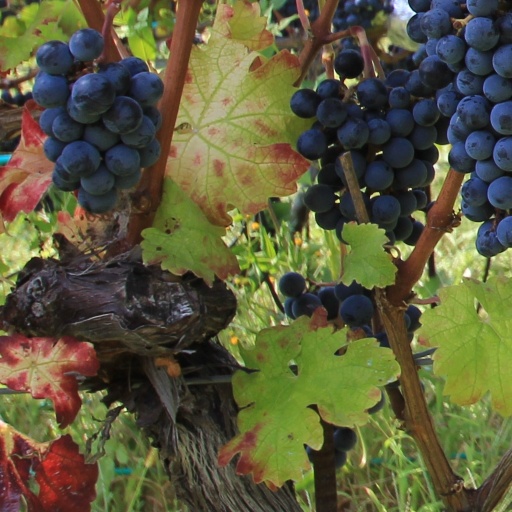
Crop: grape